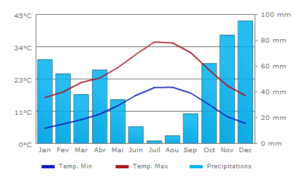
Climat Seville, Andalousie - Espagne
Séville est une ville du Sud de l’Espagne, capitale de la province de Séville et de la communauté autonome d’Andalousie.